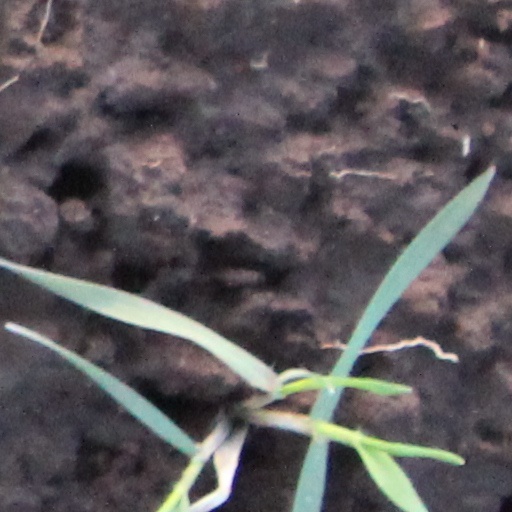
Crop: wheat